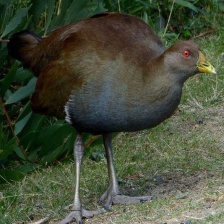
Species: TASMANIAN HEN
Scientific name: TRIBONYX MORTIERII
ImageNet parent category: european_gallinule